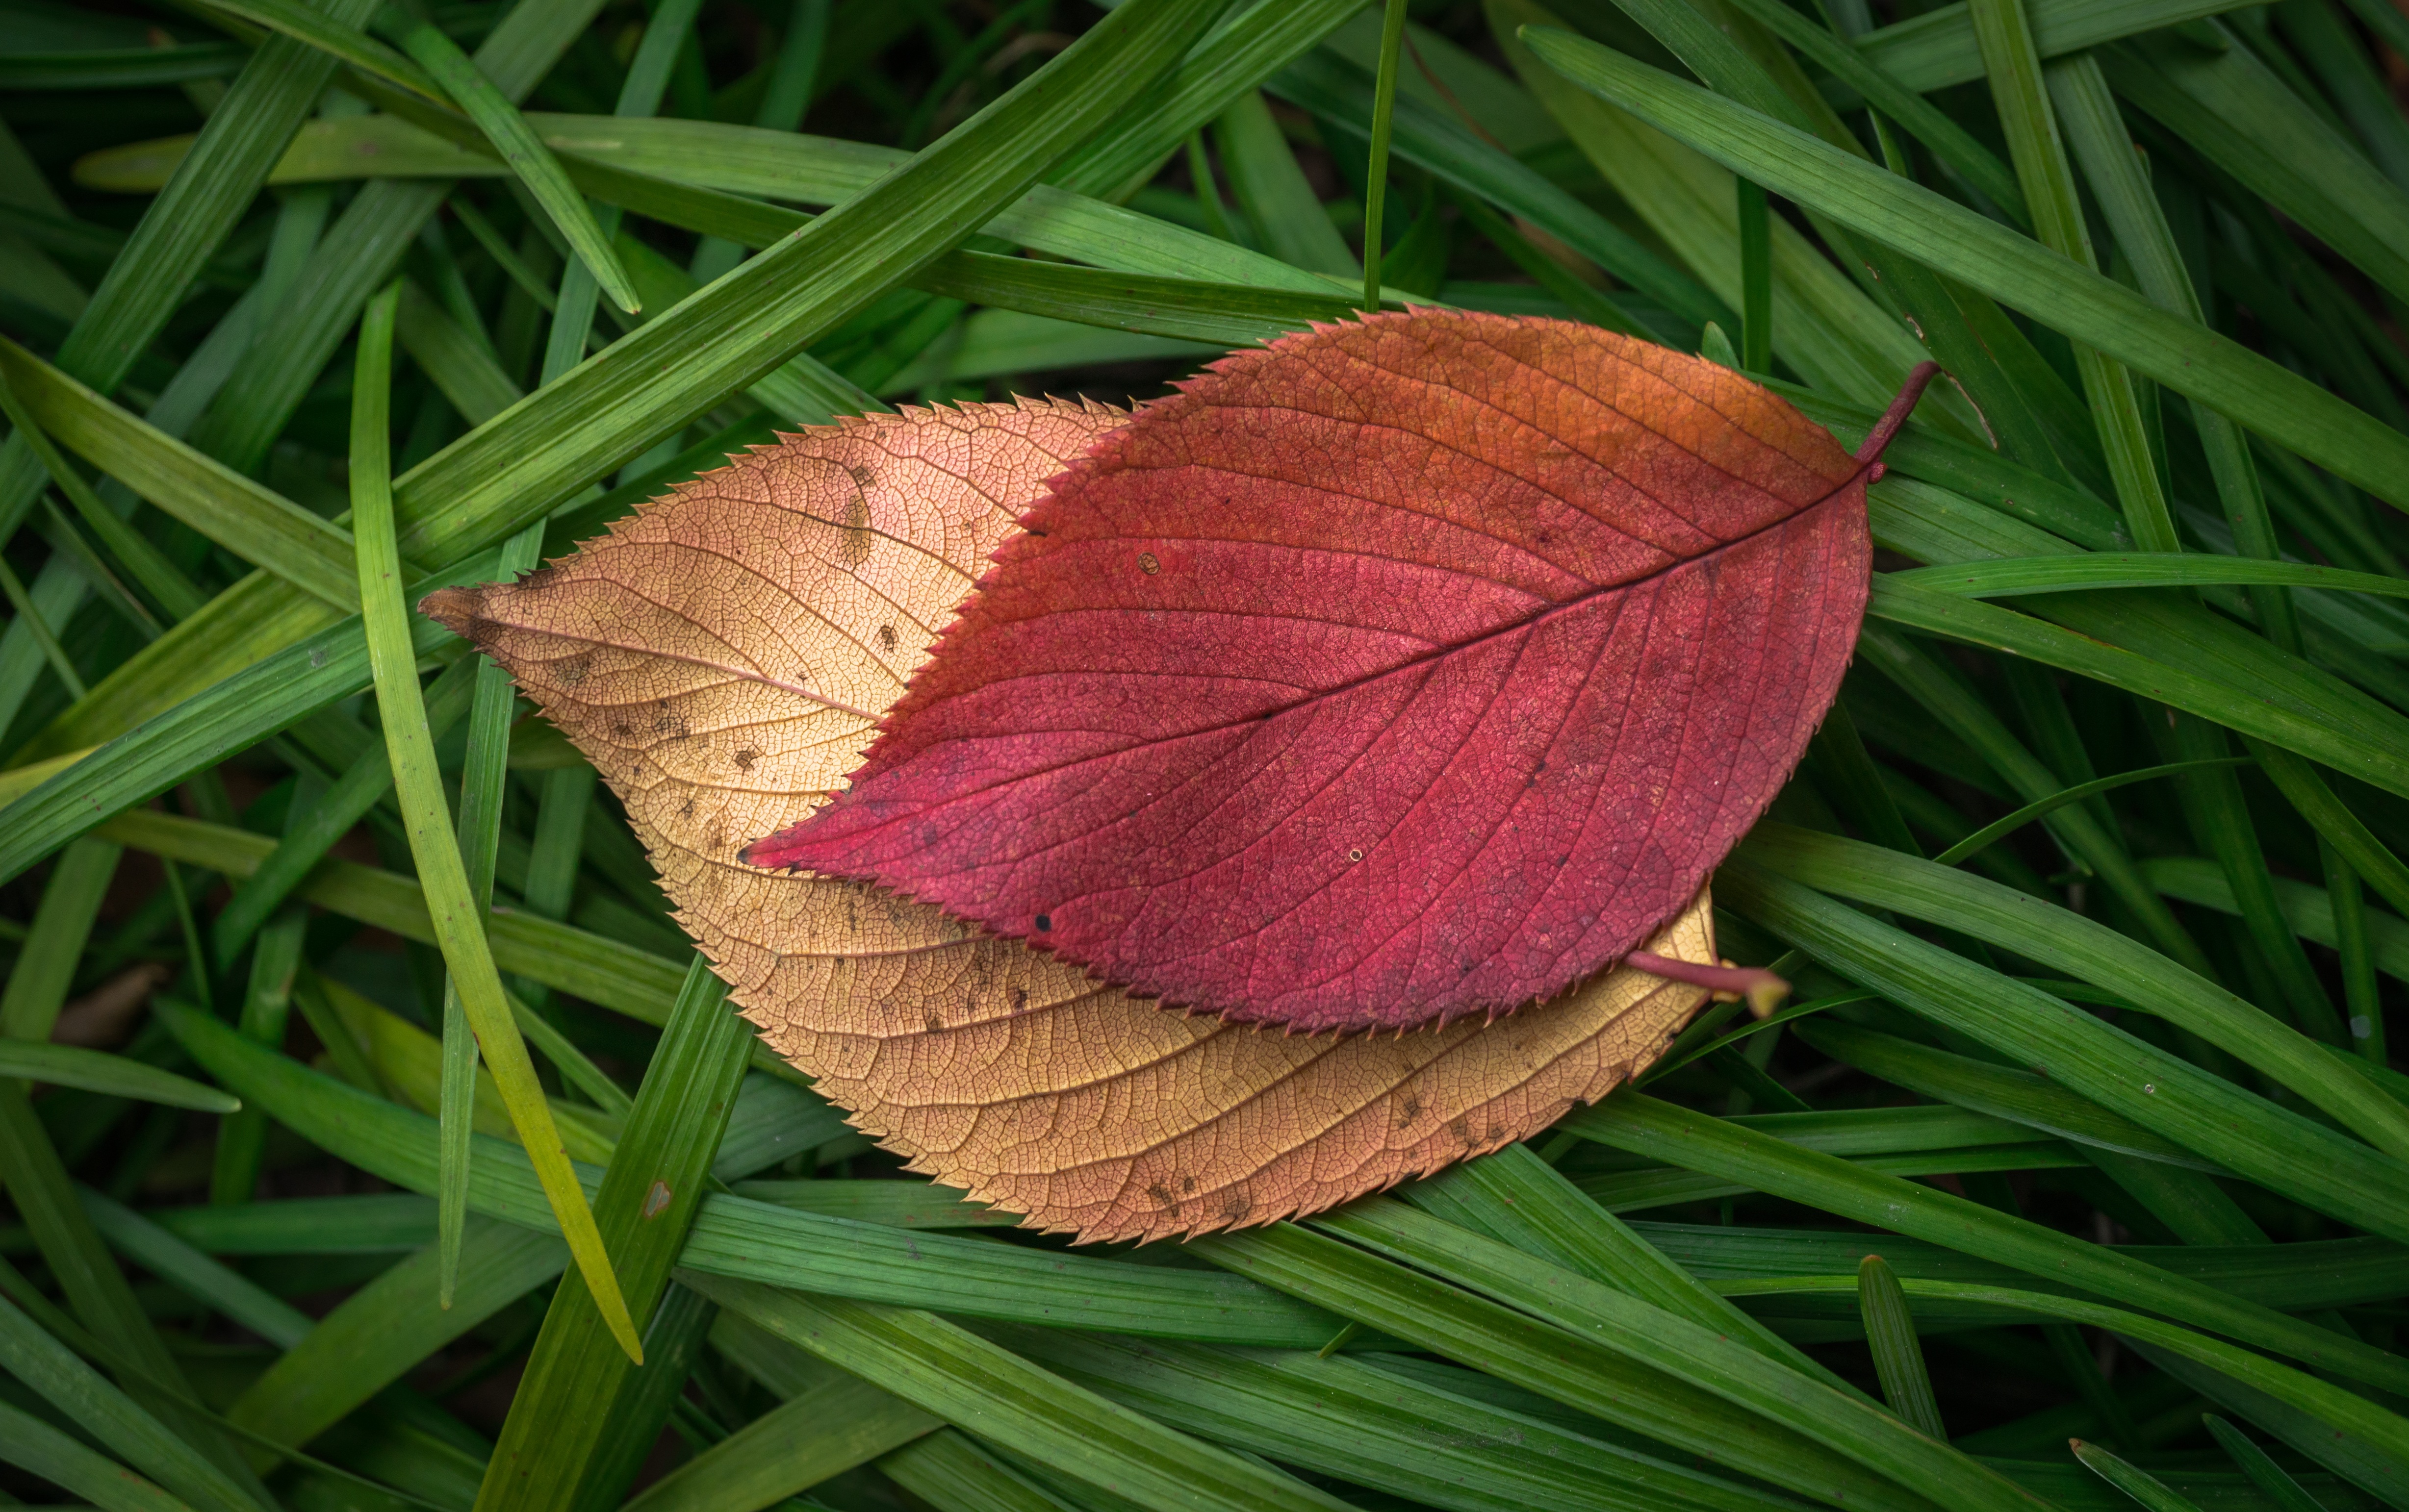
tree, nature, grass, plant, lawn, texture, leaf, flower, petal, green, red, autumn, brown, botany, flora, plants, close up, leaves, autumn leaves, macro photography, the leaves, grass family, plant stem, woody plant, arecales